Barton Creek Greenbelt

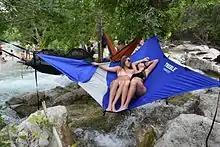
Twin Fall Hammocks on the Greenbelt

The Barton Creek Greenbelt in Austin, Texas is managed by the City of Austin's Park and Recreation Department. The Greenbelt is a stretch of public land spanning from Zilker Park west to the Lost Creek neighborhood. The Barton Creek Greenbelt runs parallel to the first 6.5 miles of Barton Creek before ending on a steep .75 mile hill commonly referred to as the hill of life. The Barton Creek Greenbelt consists of three areas: the Barton Creek Wilderness Park, the Upper Greenbelt, and the Lower Greenbelt. It is characterized by large limestone cliffs, dense foliage, and shallow bodies of water.